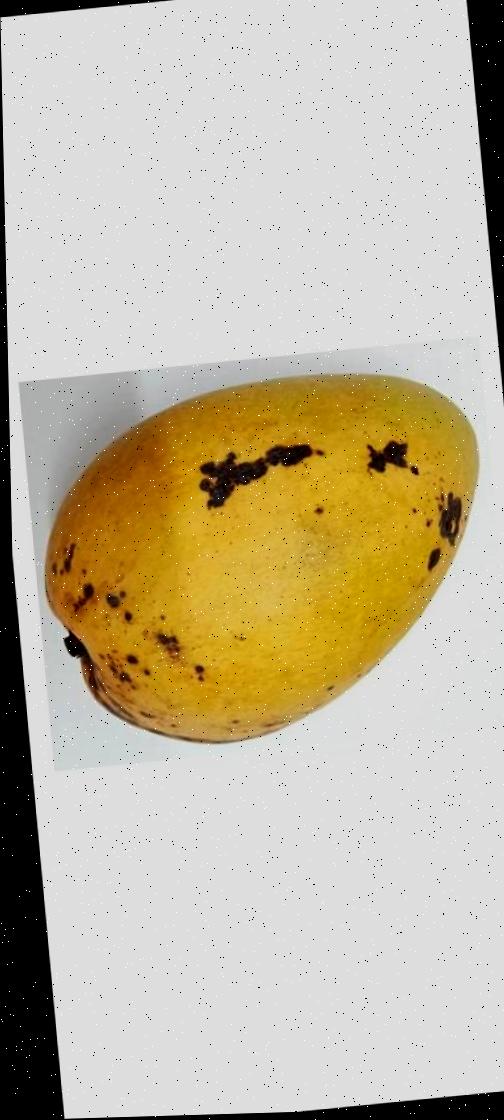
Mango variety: Bari-11